Simon Wiesenthal

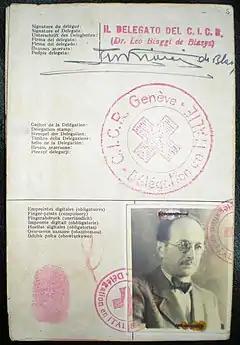
Document under the name of Ricardo Klement that Adolf Eichmann used to enter Argentina in 1950

Wiesenthal learned from a letter shown to him in 1953 that Eichmann had been seen in Buenos Aires, and he passed along that information to the Israeli consulate in Vienna in 1954. Fritz Bauer, prosecutor-general of the state of Hesse in West Germany, received independent confirmation of Eichmann's whereabouts in 1957, but German agents were unable to find him until late 1959. When Eichmann's father died in 1960, Wiesenthal made arrangements for private detectives to surreptitiously photograph members of the family, as Otto Eichmann was said to bear a strong resemblance to his brother Adolf, and there were no current photos of the fugitive. He provided these photographs to Mossad agents on 18 February. Zvi Aharoni, one of the Mossad agents responsible for Eichmann's capture in Buenos Aires on 11 May 1960, said the photos were useful in confirming Eichmann's identity. On 23 May, Israeli Prime Minister David Ben-Gurion announced Eichmann was under arrest and in Israel. The next day Wiesenthal, while he was being interviewed by reporters, received a congratulatory telegram from Yad Vashem. He immediately became a minor celebrity, and began work on a book about his experiences. "Ich jagte Eichmann: Tatsachenbericht" (I chased Eichmann. A true story) was published six weeks before the trial opened in spring 1961. Wiesenthal helped the prosecution prepare their case and attended a portion of the trial. Eichmann was sentenced to death and was hanged on 1 June 1962.